Nosferatu

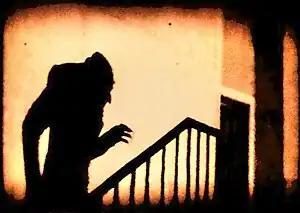
An iconic shot of the shadow of Count Orlok ascending a staircase

Diekmann and Grau gave Henrik Galeen, a disciple of Hanns Heinz Ewers, the task to write a screenplay inspired by the "Dracula" novel, although Prana Film had not obtained the film rights. Galeen was an experienced specialist in dark romanticism; he had already worked on "The Student of Prague" (1913), and the screenplay for "" (1920). Galeen set the story in the fictional north German harbour town of Wisburg. He changed the characters' names and added the idea of the vampire bringing the plague to Wisburg via rats on the ship. Galeen's Expressionist style screenplay was poetically rhythmic, without being so dismembered as other books influenced by literary Expressionism, such as those by Carl Mayer. Lotte Eisner described Galeen's screenplay as "" ("full of poetry, full of rhythm").